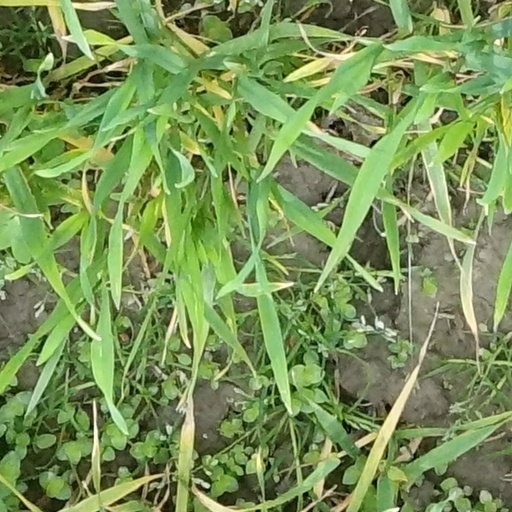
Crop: wheat